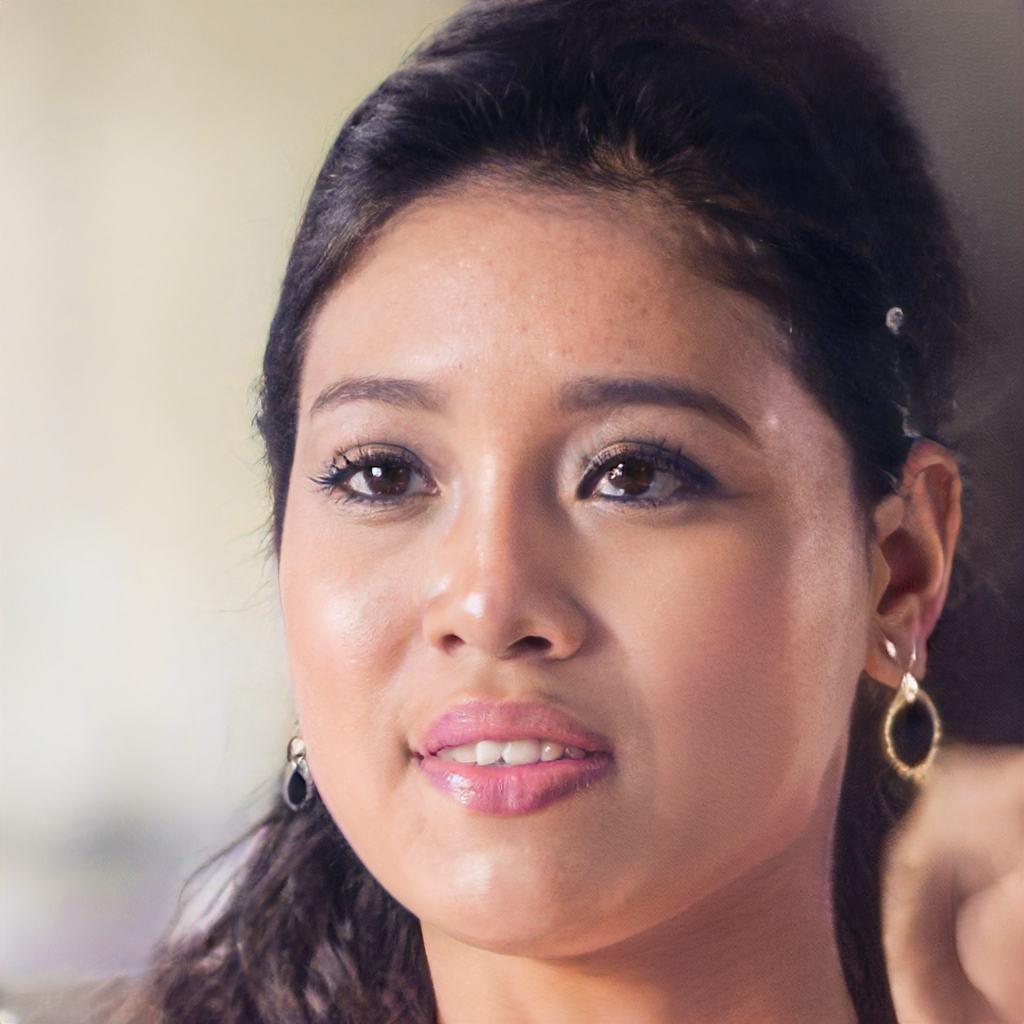
Label: Colored